Concussions in Australian sport

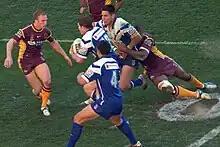
High intensity, high impact and played by men with big bodies, rugby is an extremely physical game where concussions are common.

Most popular in New South Wales and Queensland, rugby can be classified into two different codes, rugby union and rugby league. Both are played at a very high level of intensity with full contact allowed, and as such has one of the highest concussion rates in the world, let alone Australia. Studies conducted into the incidence of concussion in professional and amateur levels of rugby have revealed that approximately 3.9 concussions per 1000 hours of play occur in professional rugby (1 concussion in every 6 games). Playing at the amateur level, concussion rates are much lower measured at 1 in every 21 matches (1.2 per 1000 hours). This amounts to roughly 5–7 concussions per team per season.